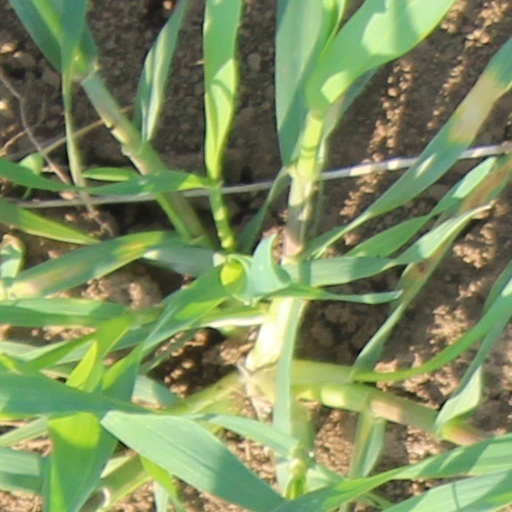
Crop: wheat